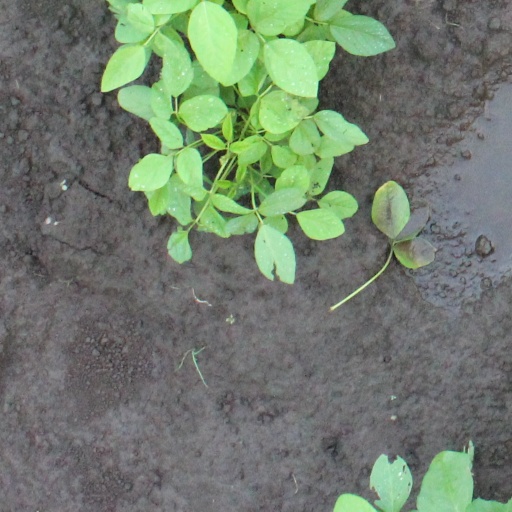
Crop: soybean